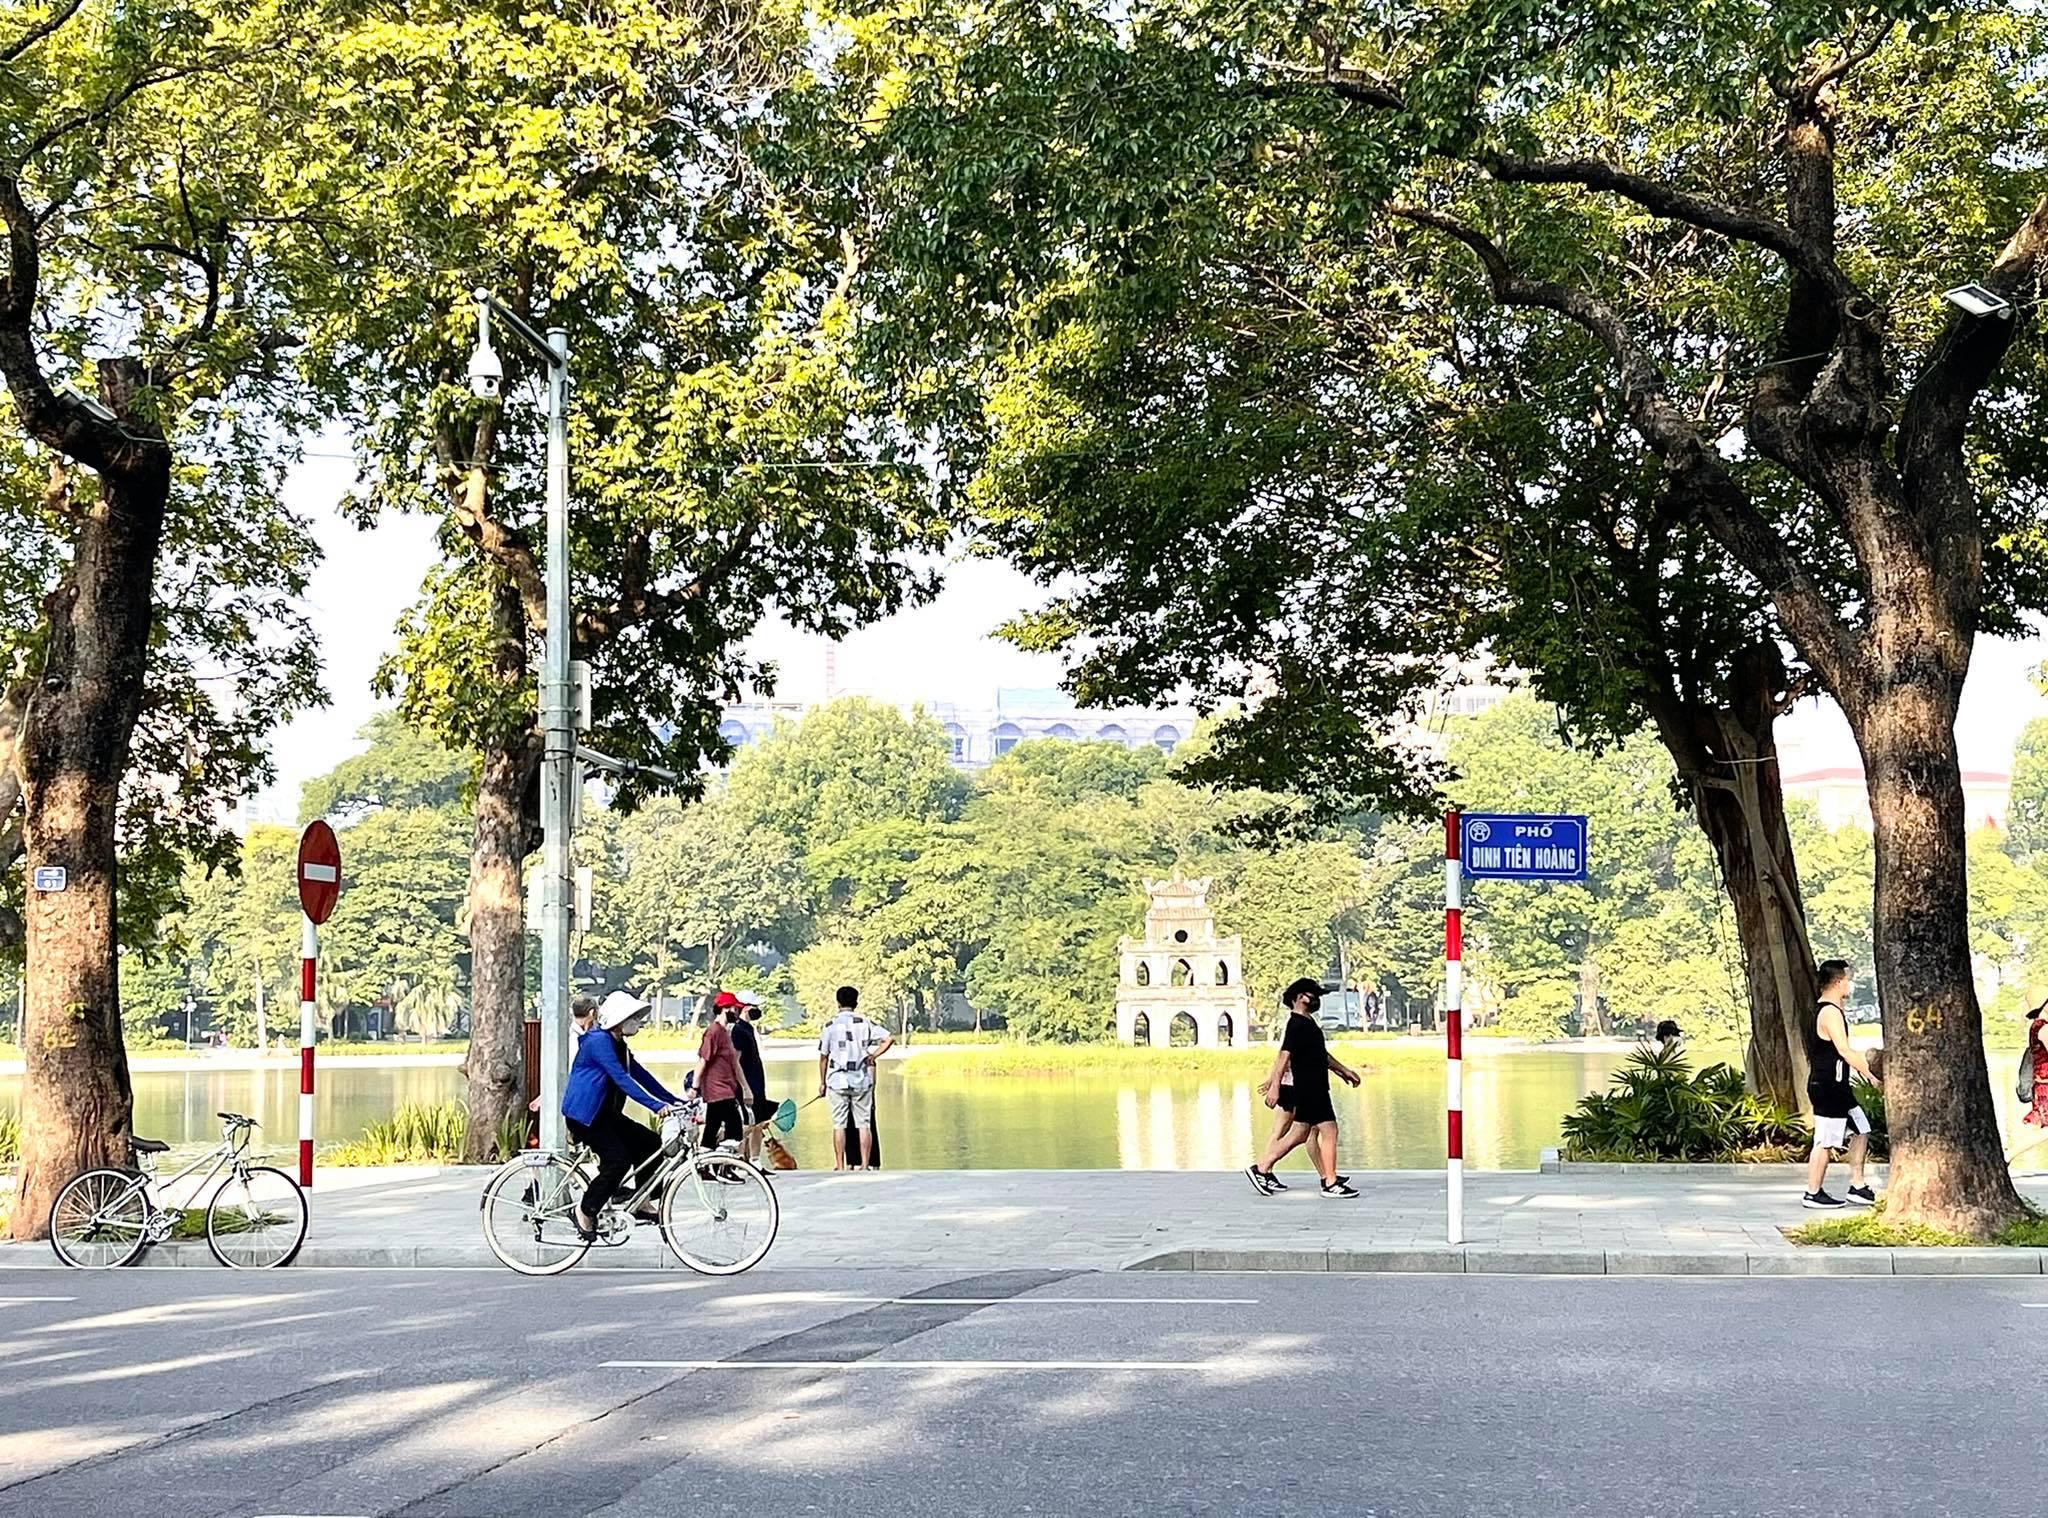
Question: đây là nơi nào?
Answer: đây là một con phố